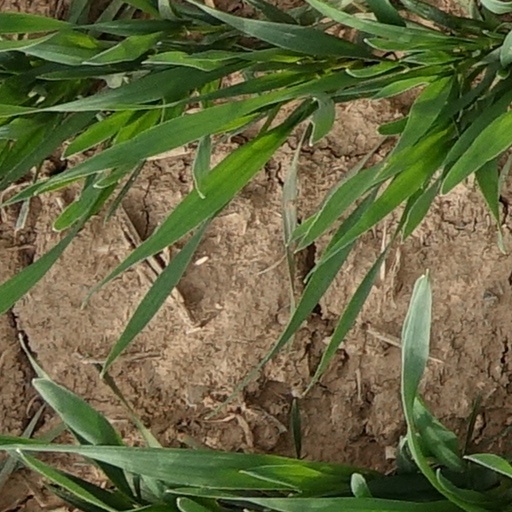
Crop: wheat